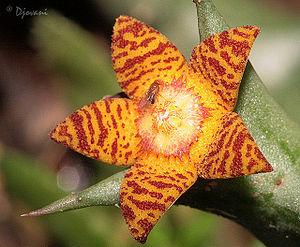
Orbea est un genre de plantes à fleurs de la famille des Apocynaceae, décrit comme un genre en 1812. Il est originaire d'Afrique.